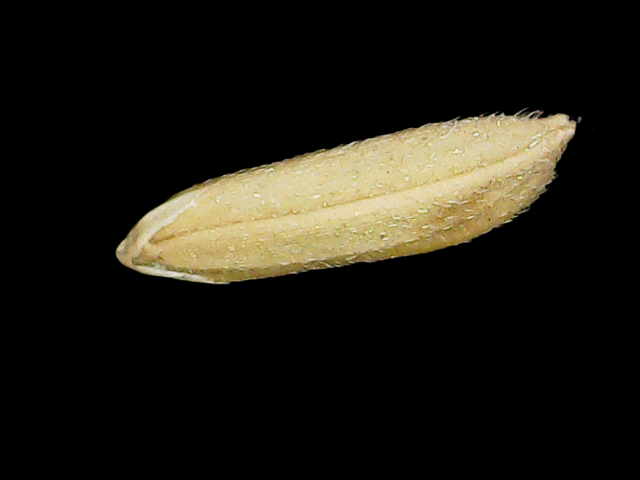
Rice variety: Binadhan16